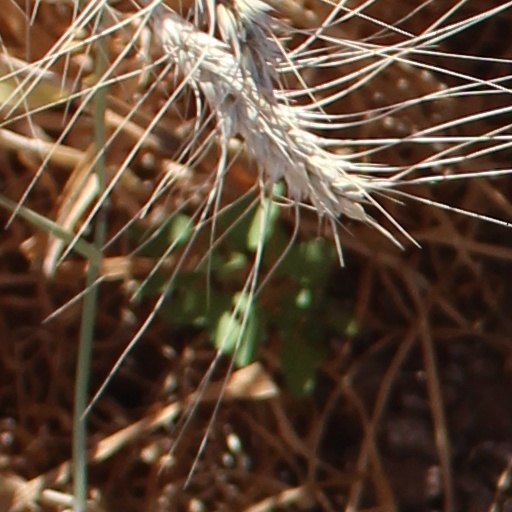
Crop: wheat